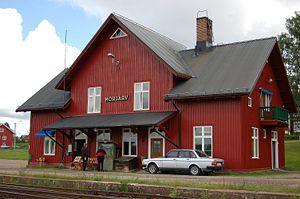
Morjärv est une localité de la commune de Kalix dans le comté de Norrbotten en Suède.